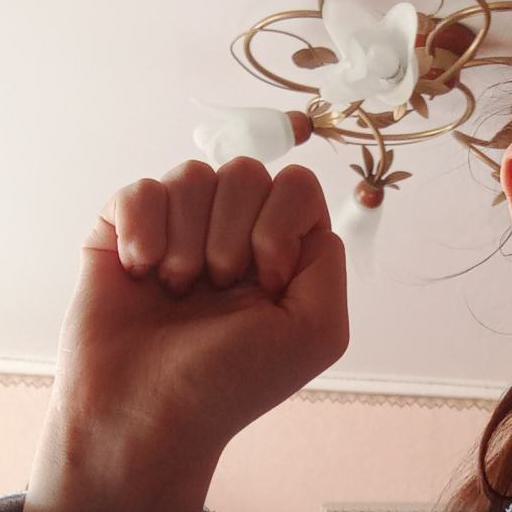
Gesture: fist